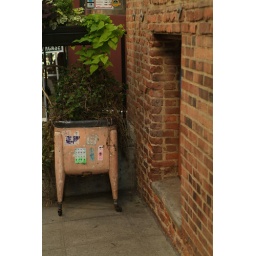
Old washing machine planter box in Post Alley near Pike Place Market Seattle, WA  USA